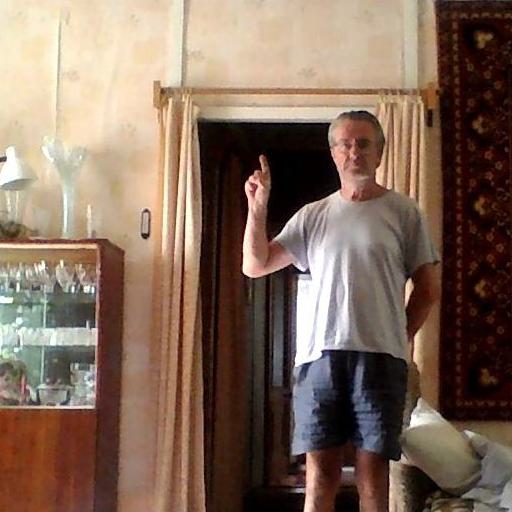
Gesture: one